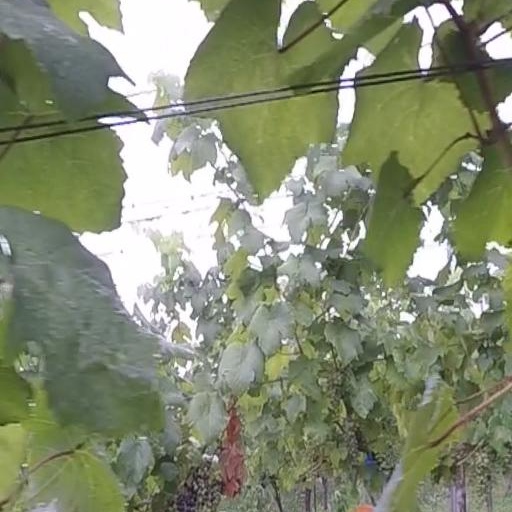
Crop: grape